Garden School

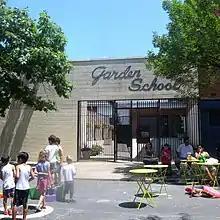
From 33-16 79th Street

Garden School is a co-educational independent school in East Elmhurst and Jackson Heights, Queens, New York City offering a K-12 education.